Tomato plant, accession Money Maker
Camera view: bottom (45 deg); turntable rotation: 30 degrees
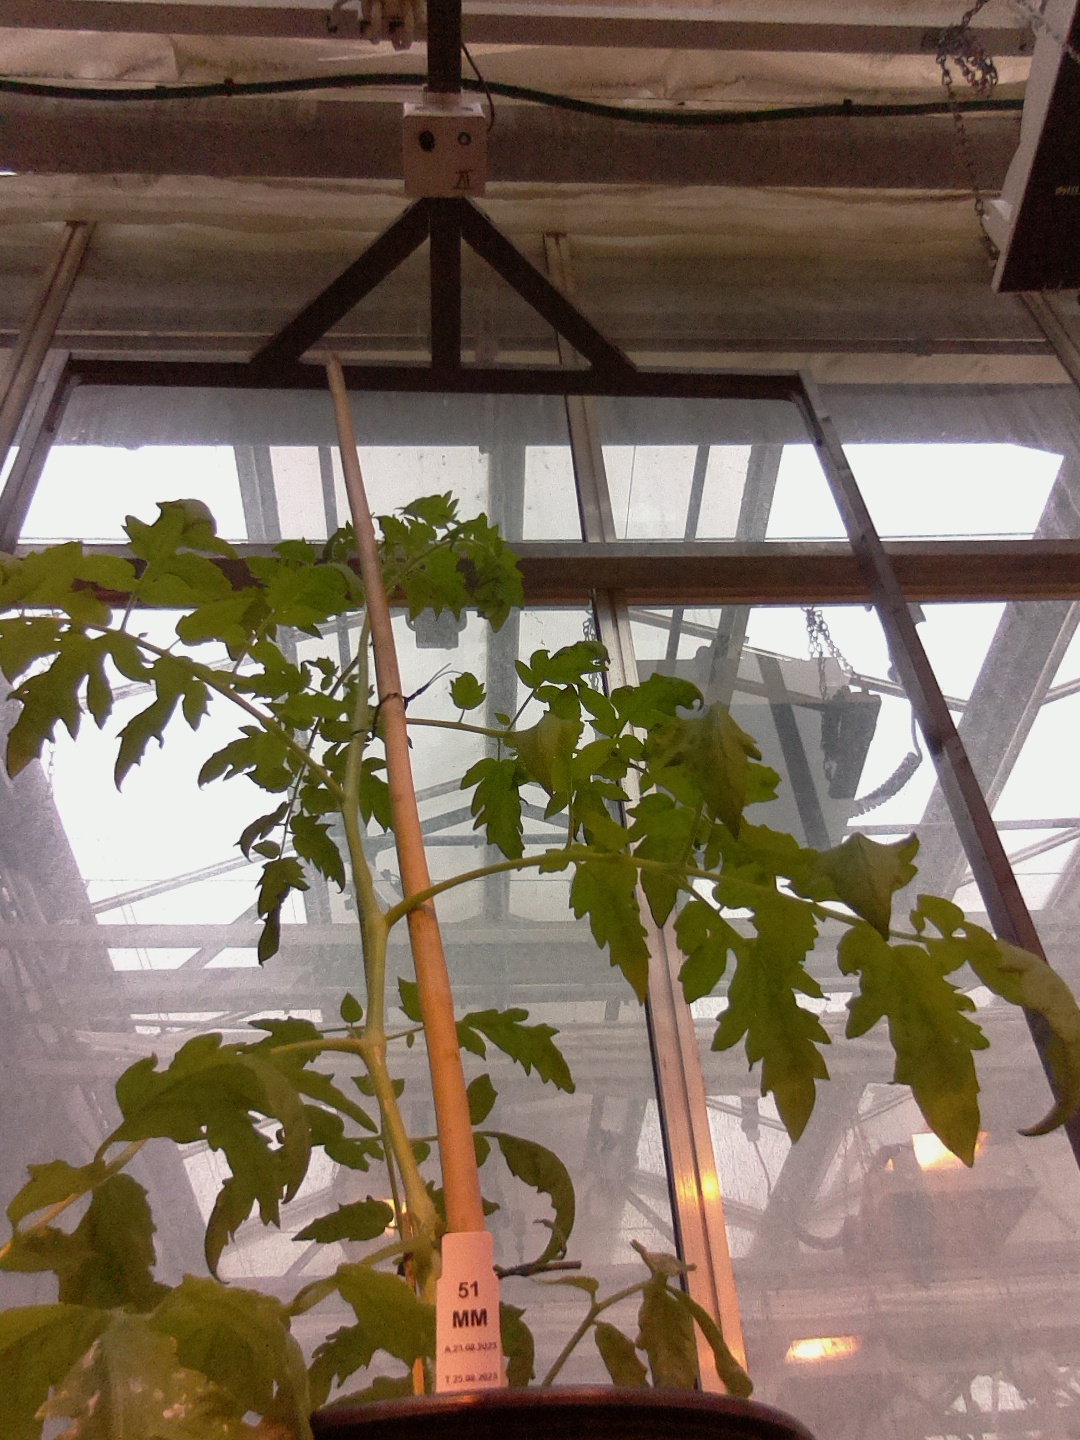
BBCH growth stage 60: First flowers open